Matteo Nannini

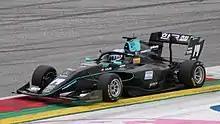
Nannini driving the Dallara F3 2019 during the 2021 Spielberg Formula 3 round.

Matteo Nannini (born 10 July 2003) is an Italian and Argentinian racing driver who most recently competed in the Indy NXT for Juncos Hollinger Racing.